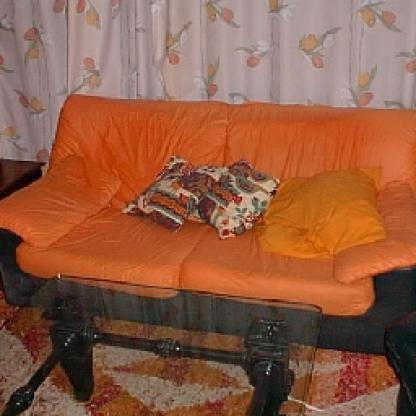
Scene: Indoor